List of demons in the Ars Goetia

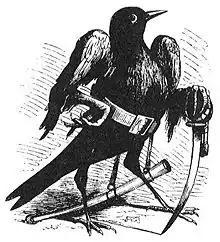
Camio in bird form as depicted in Collin de Plancy's "Dictionnaire Infernal", 1863 edition

The etymology of his name may be derived from the Latin word "furca", meaning fork, or from Greco-Roman also meaning a sepulchre (tomb).